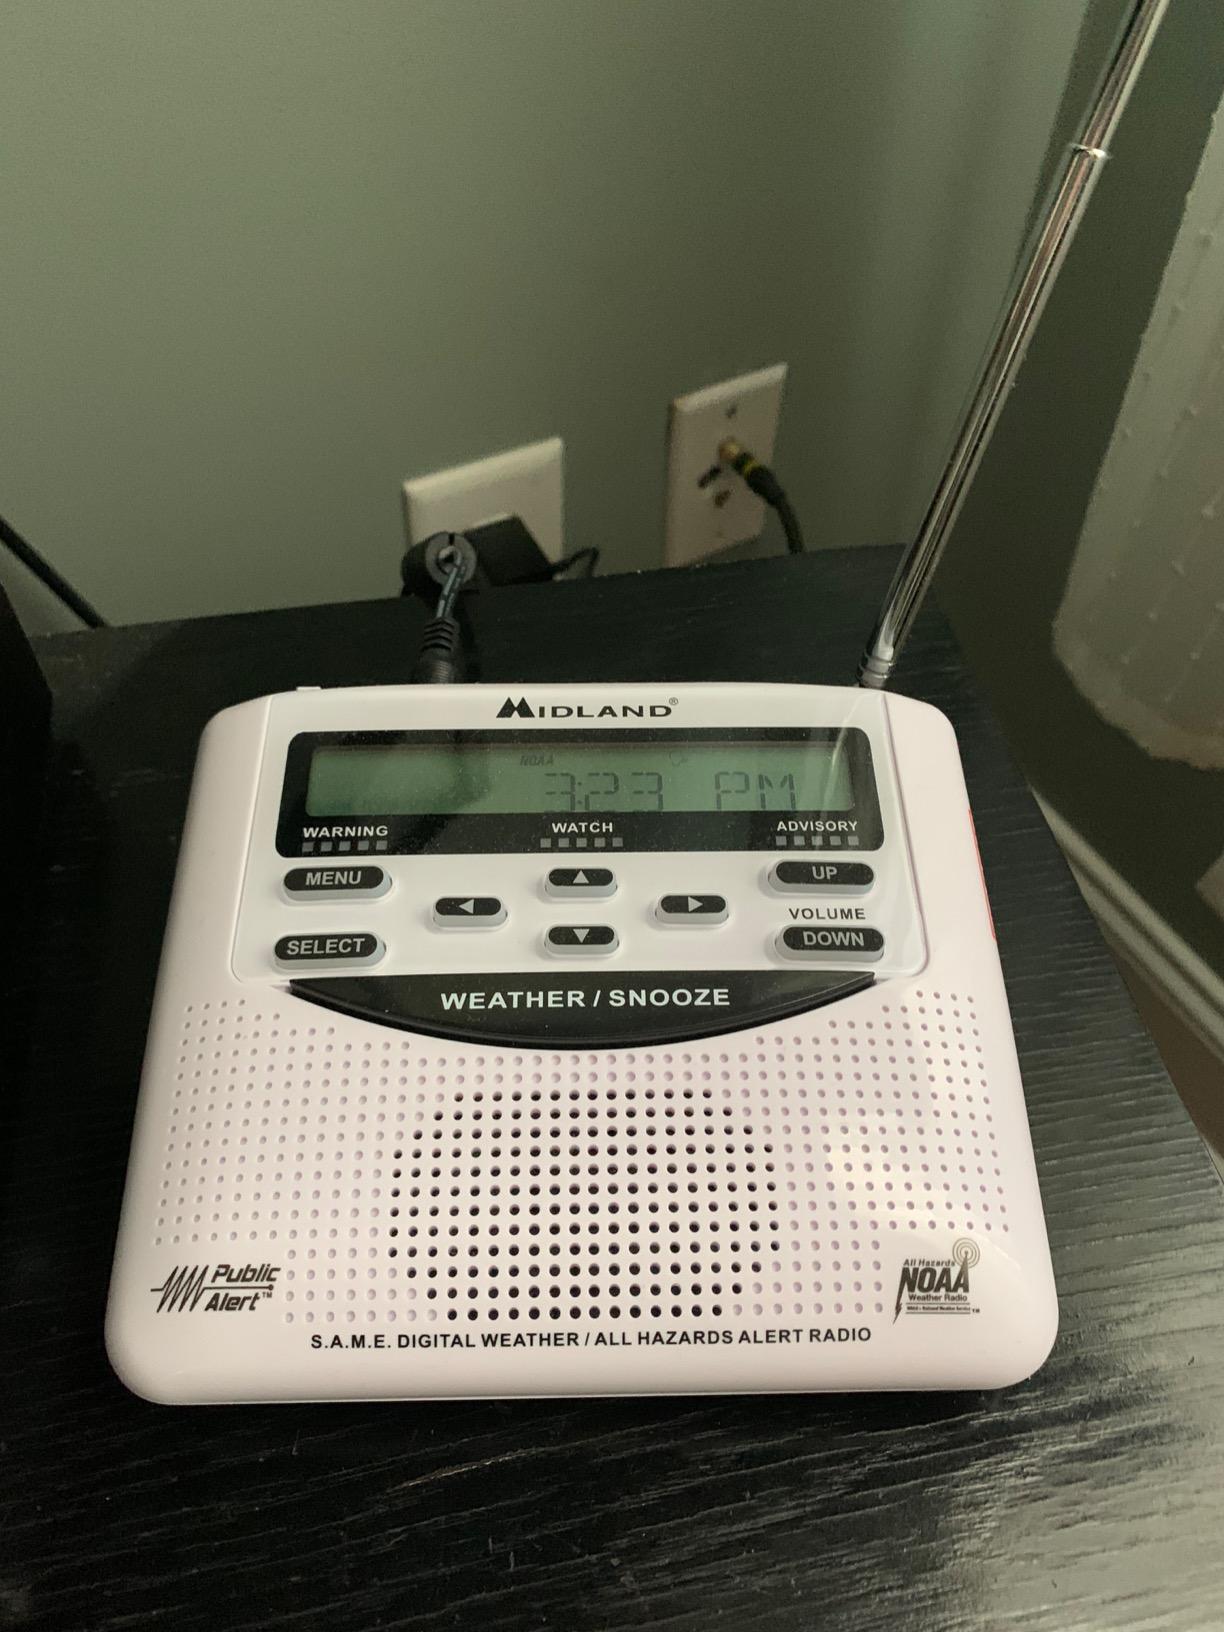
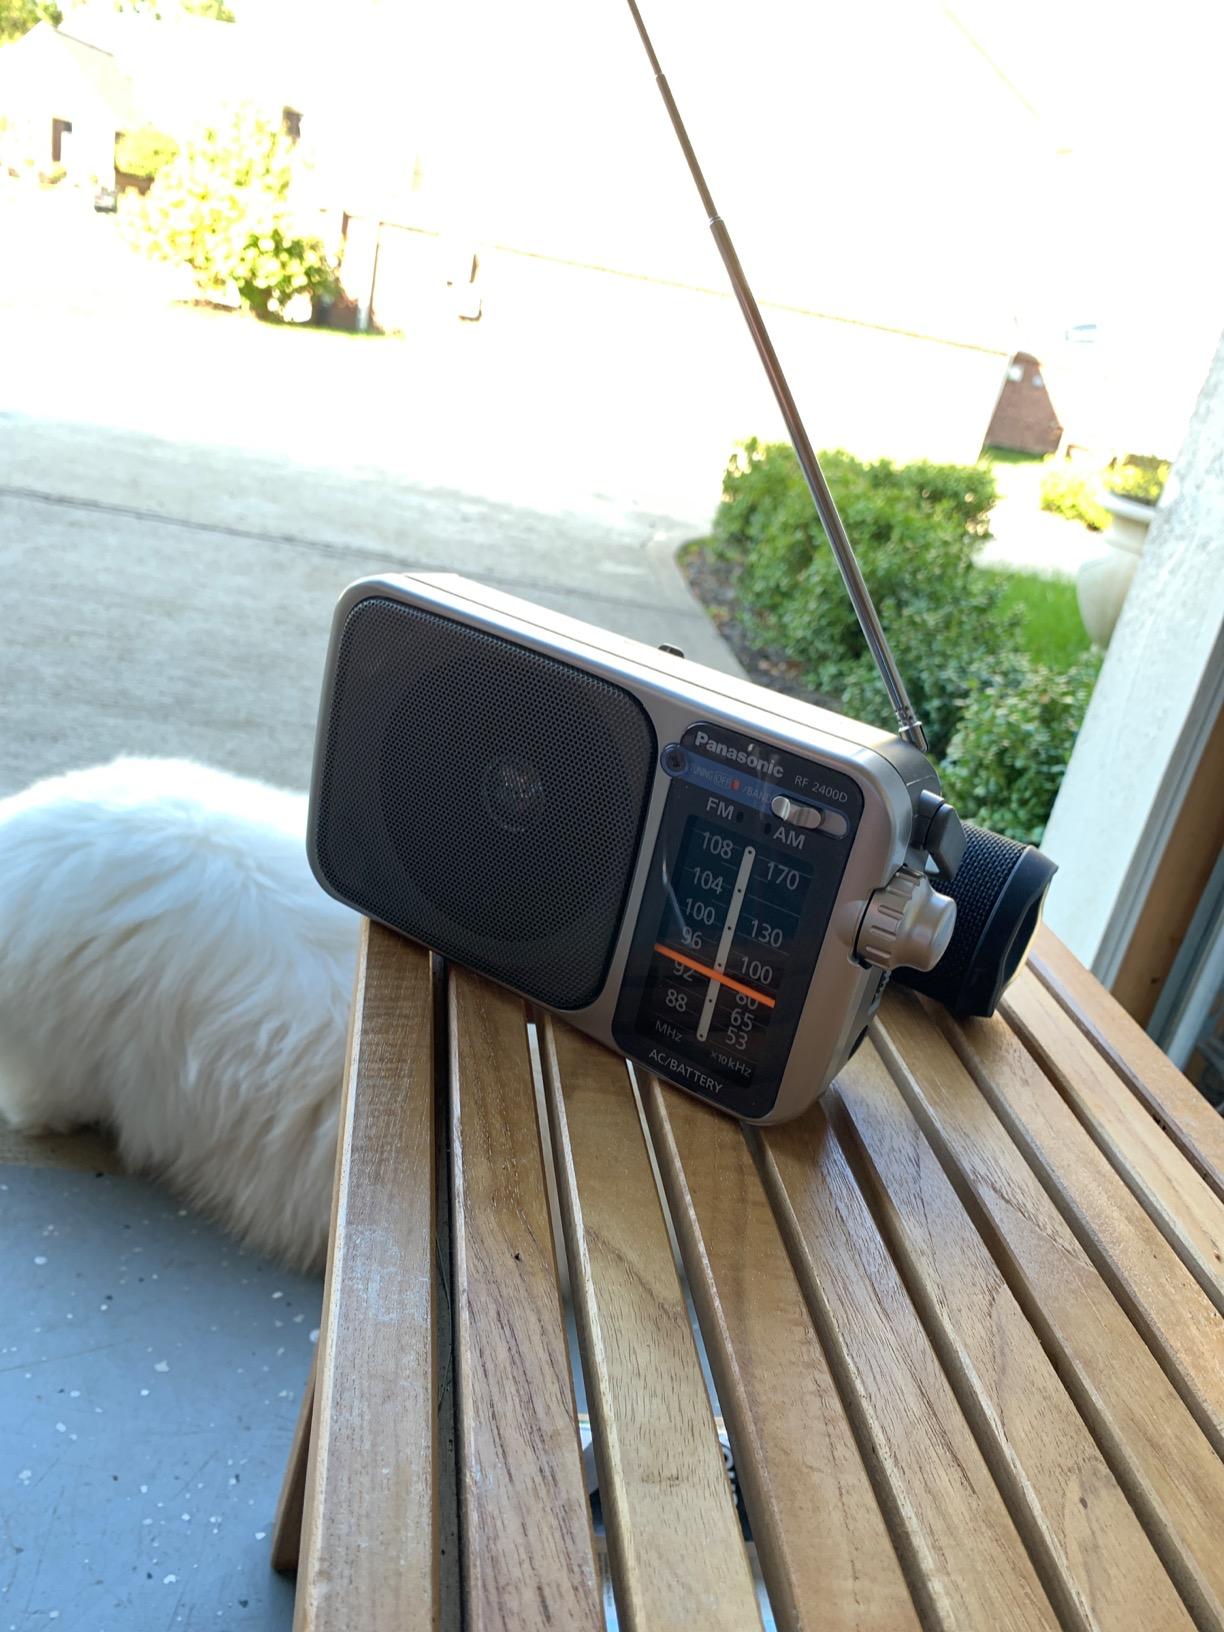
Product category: radio
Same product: no